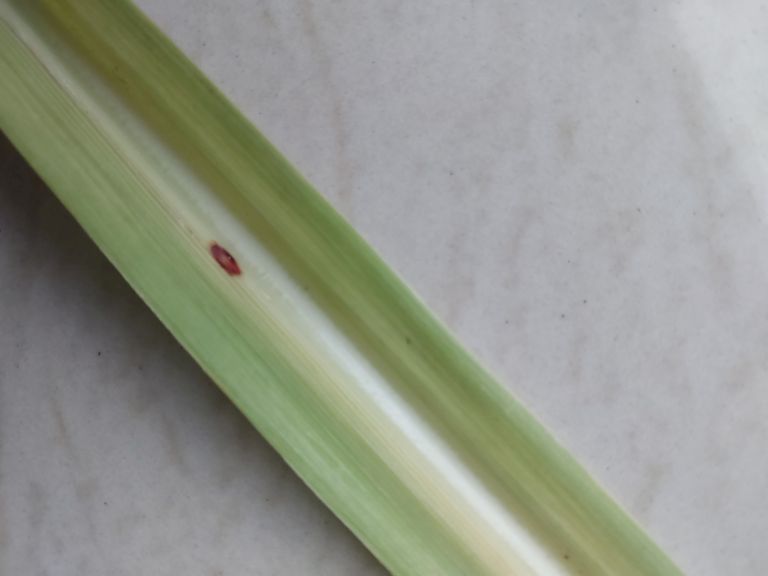
Label: Brown Spot